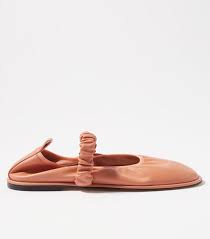
Label: Ballet Flat